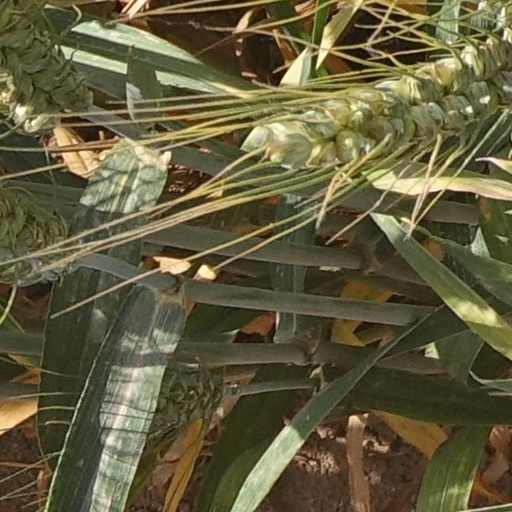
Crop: wheat